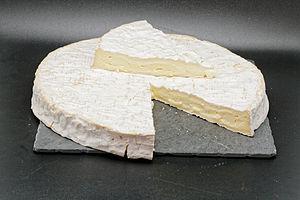
Le brie de Meaux est une appellation d'origine désignant un fromage au lait cru de la région de la Brie
Le brie de Meaux est un fromage au lait cru dont l'appellation d'origine est préservée commercialement via une AOC depuis 1980. Son aire de production s'étend des plaines briardes jusqu'à la Meuse. Son appellation vient de la région de la Brie et de la commune de Meaux en France.